Rubber bulb

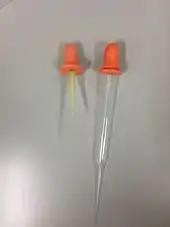
Small rubber bulbs attached to glass and plastic rods, used as dropper

The smaller rubber bulbs are well suited with small pipettes to draw smaller amount of reagents and can attach to both glass, as well as plastic rods. They are very commonly used for droppers as small sized rubber bulbs help control the amount of drops more precisely.